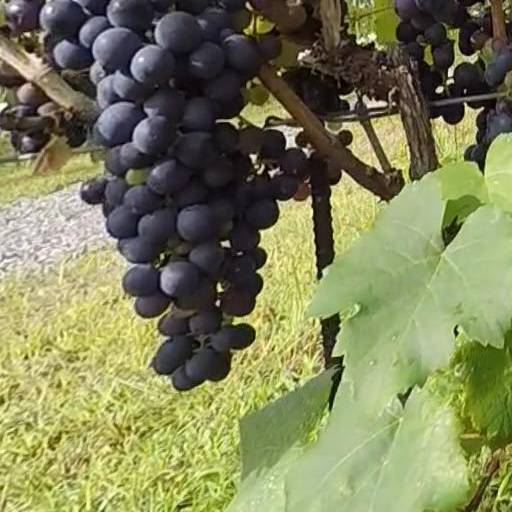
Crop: grape